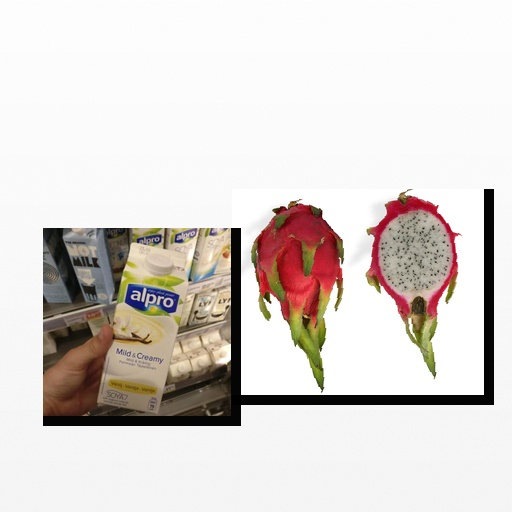
Food items: dragon_fruit, vanilla_soy_yogurt